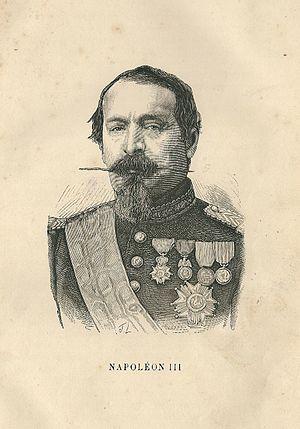
Napoléon III
L'histoire du musée d'Archéologie nationale débute dans la seconde moitié du XIXᵉ siècle.